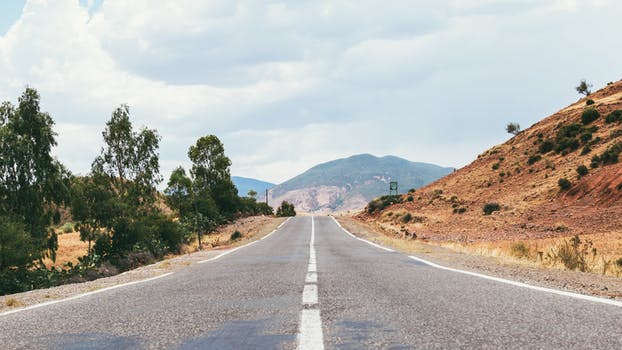
Label: No Watermark